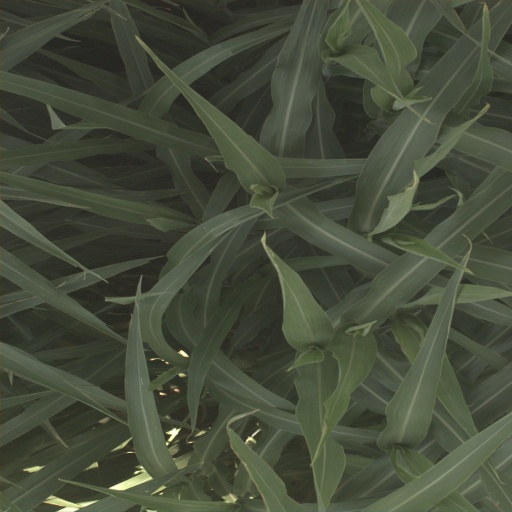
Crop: sorghum